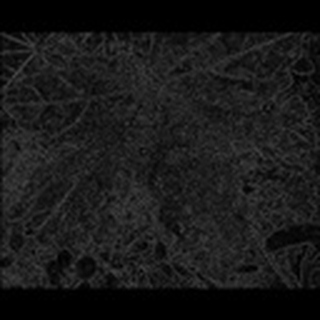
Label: cotton_powdery_mildew